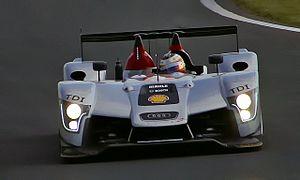
Le Joest Racing est une écurie automobile fondée en 1978 par Reinhold Joest. Les locaux de l'écurie se trouvent à Wald-Michelbach en Allemagne. Depuis 1984, le Joest Racing a remporté de nombreuses courses en endurance avec différentes marques, dont 13 fois les 24 Heures du Mans. Son fondateur, est un ancien pilote de sport-prototype qui a notamment remporté les 24 Heures de Daytona en 1980 et a terminé deuxième des 24 Heures du Mans la même année avec Jacky Ickx.